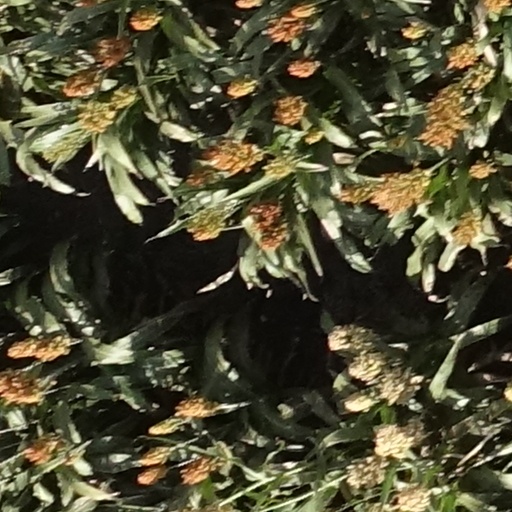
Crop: sorghum